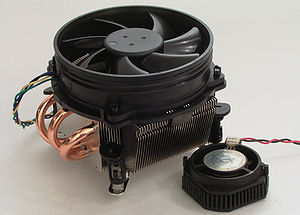
Varmerør (heat-pipe)
Et praktisk varmerør (store med blæser øverst): Køleplade (aluminium) med den gennemgående synlig kølede ende af varmerøret øverst (kobber). Den varmede ende er forneden og den sættes i varmekontakt med processorchippen, der skal køles.